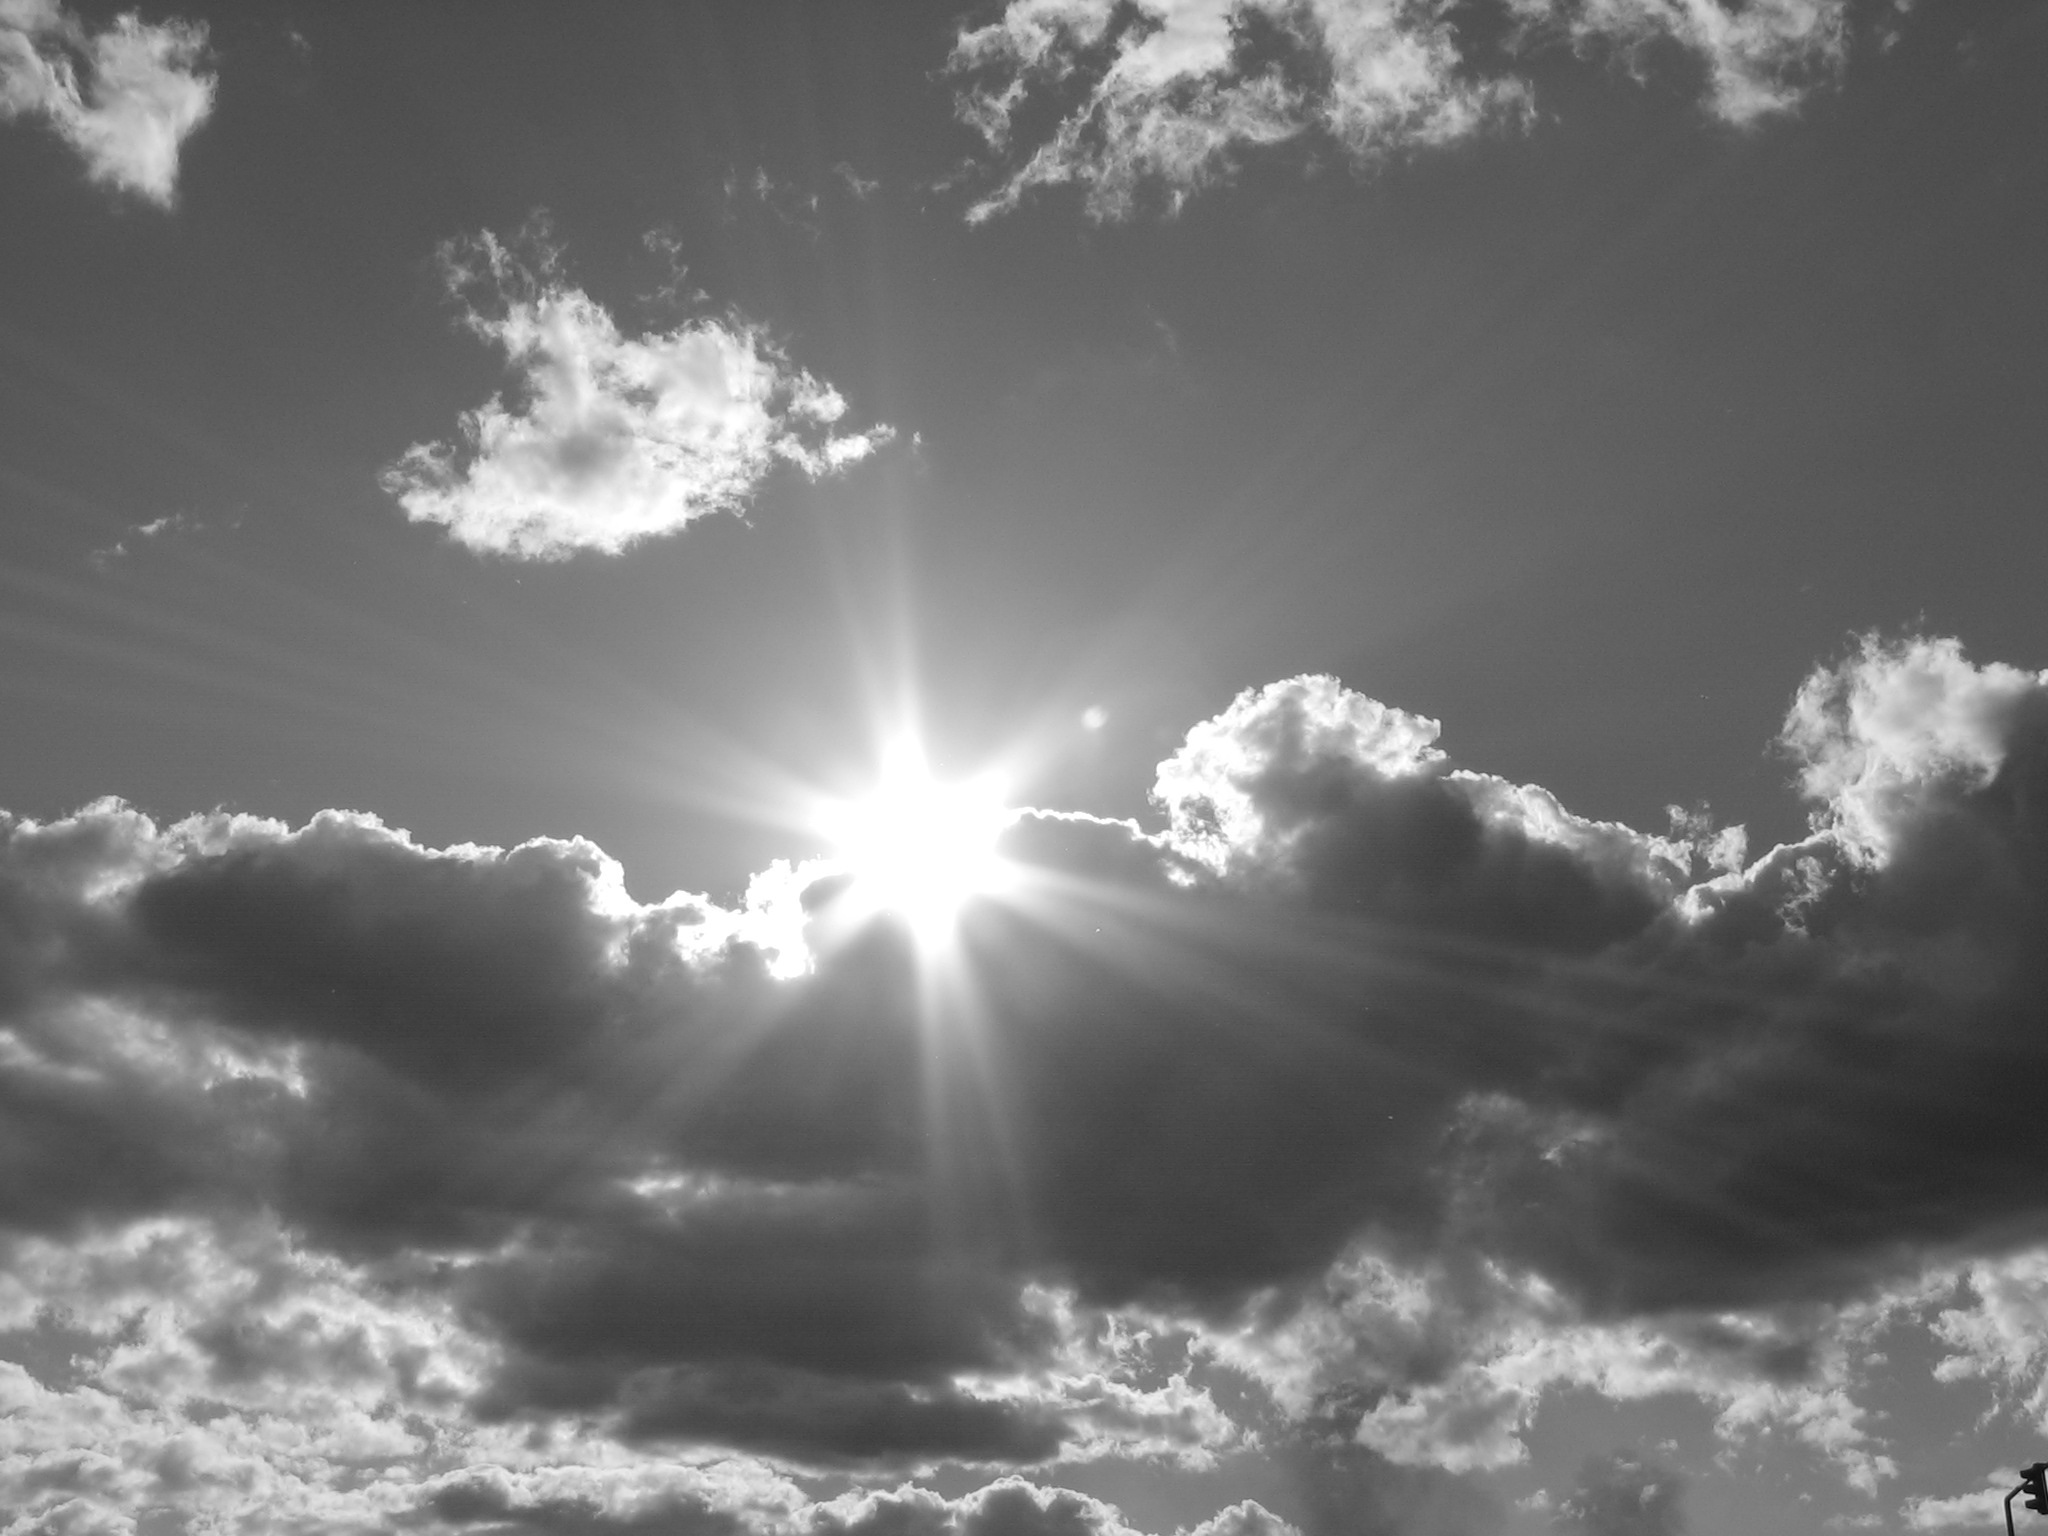
landscape, light, cloud, black and white, sky, sun, sunlight, atmosphere, darkness, monochrome, clouds, bright, beautiful, covered sky, meteorological phenomenon, monochrome photography, sky beams